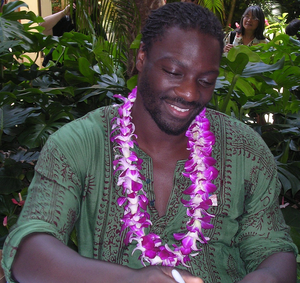
Adewale Akinnuoye-Agbaje
Akkinnuoye-Agbaje februar 2007
Adewale Akinnuoye-Agbaje er en engelsk skuespiller, advokat og tidligere tøjmodel.